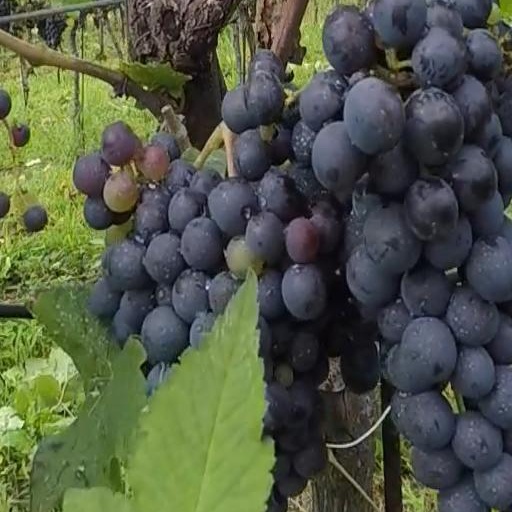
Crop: grape